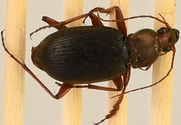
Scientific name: Chlaenius aestivus
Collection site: Smithsonian Environmental Research Center NEON (SERC), plot SERC_022